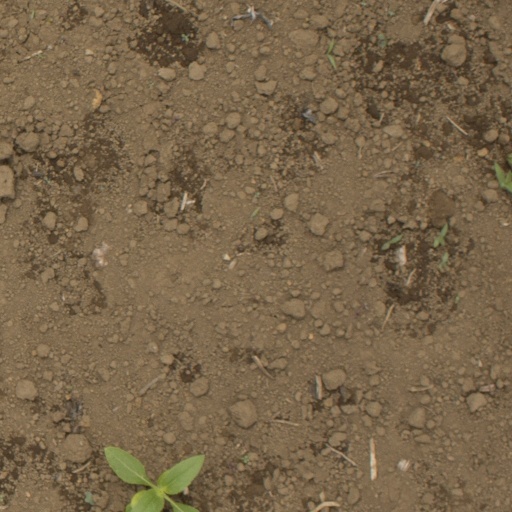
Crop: Jerusalem artichoke